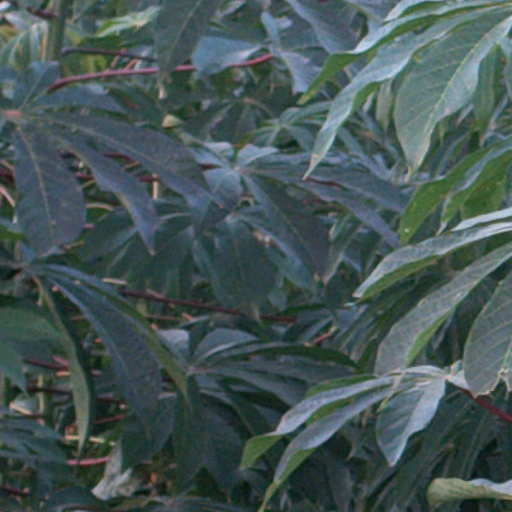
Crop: cassava